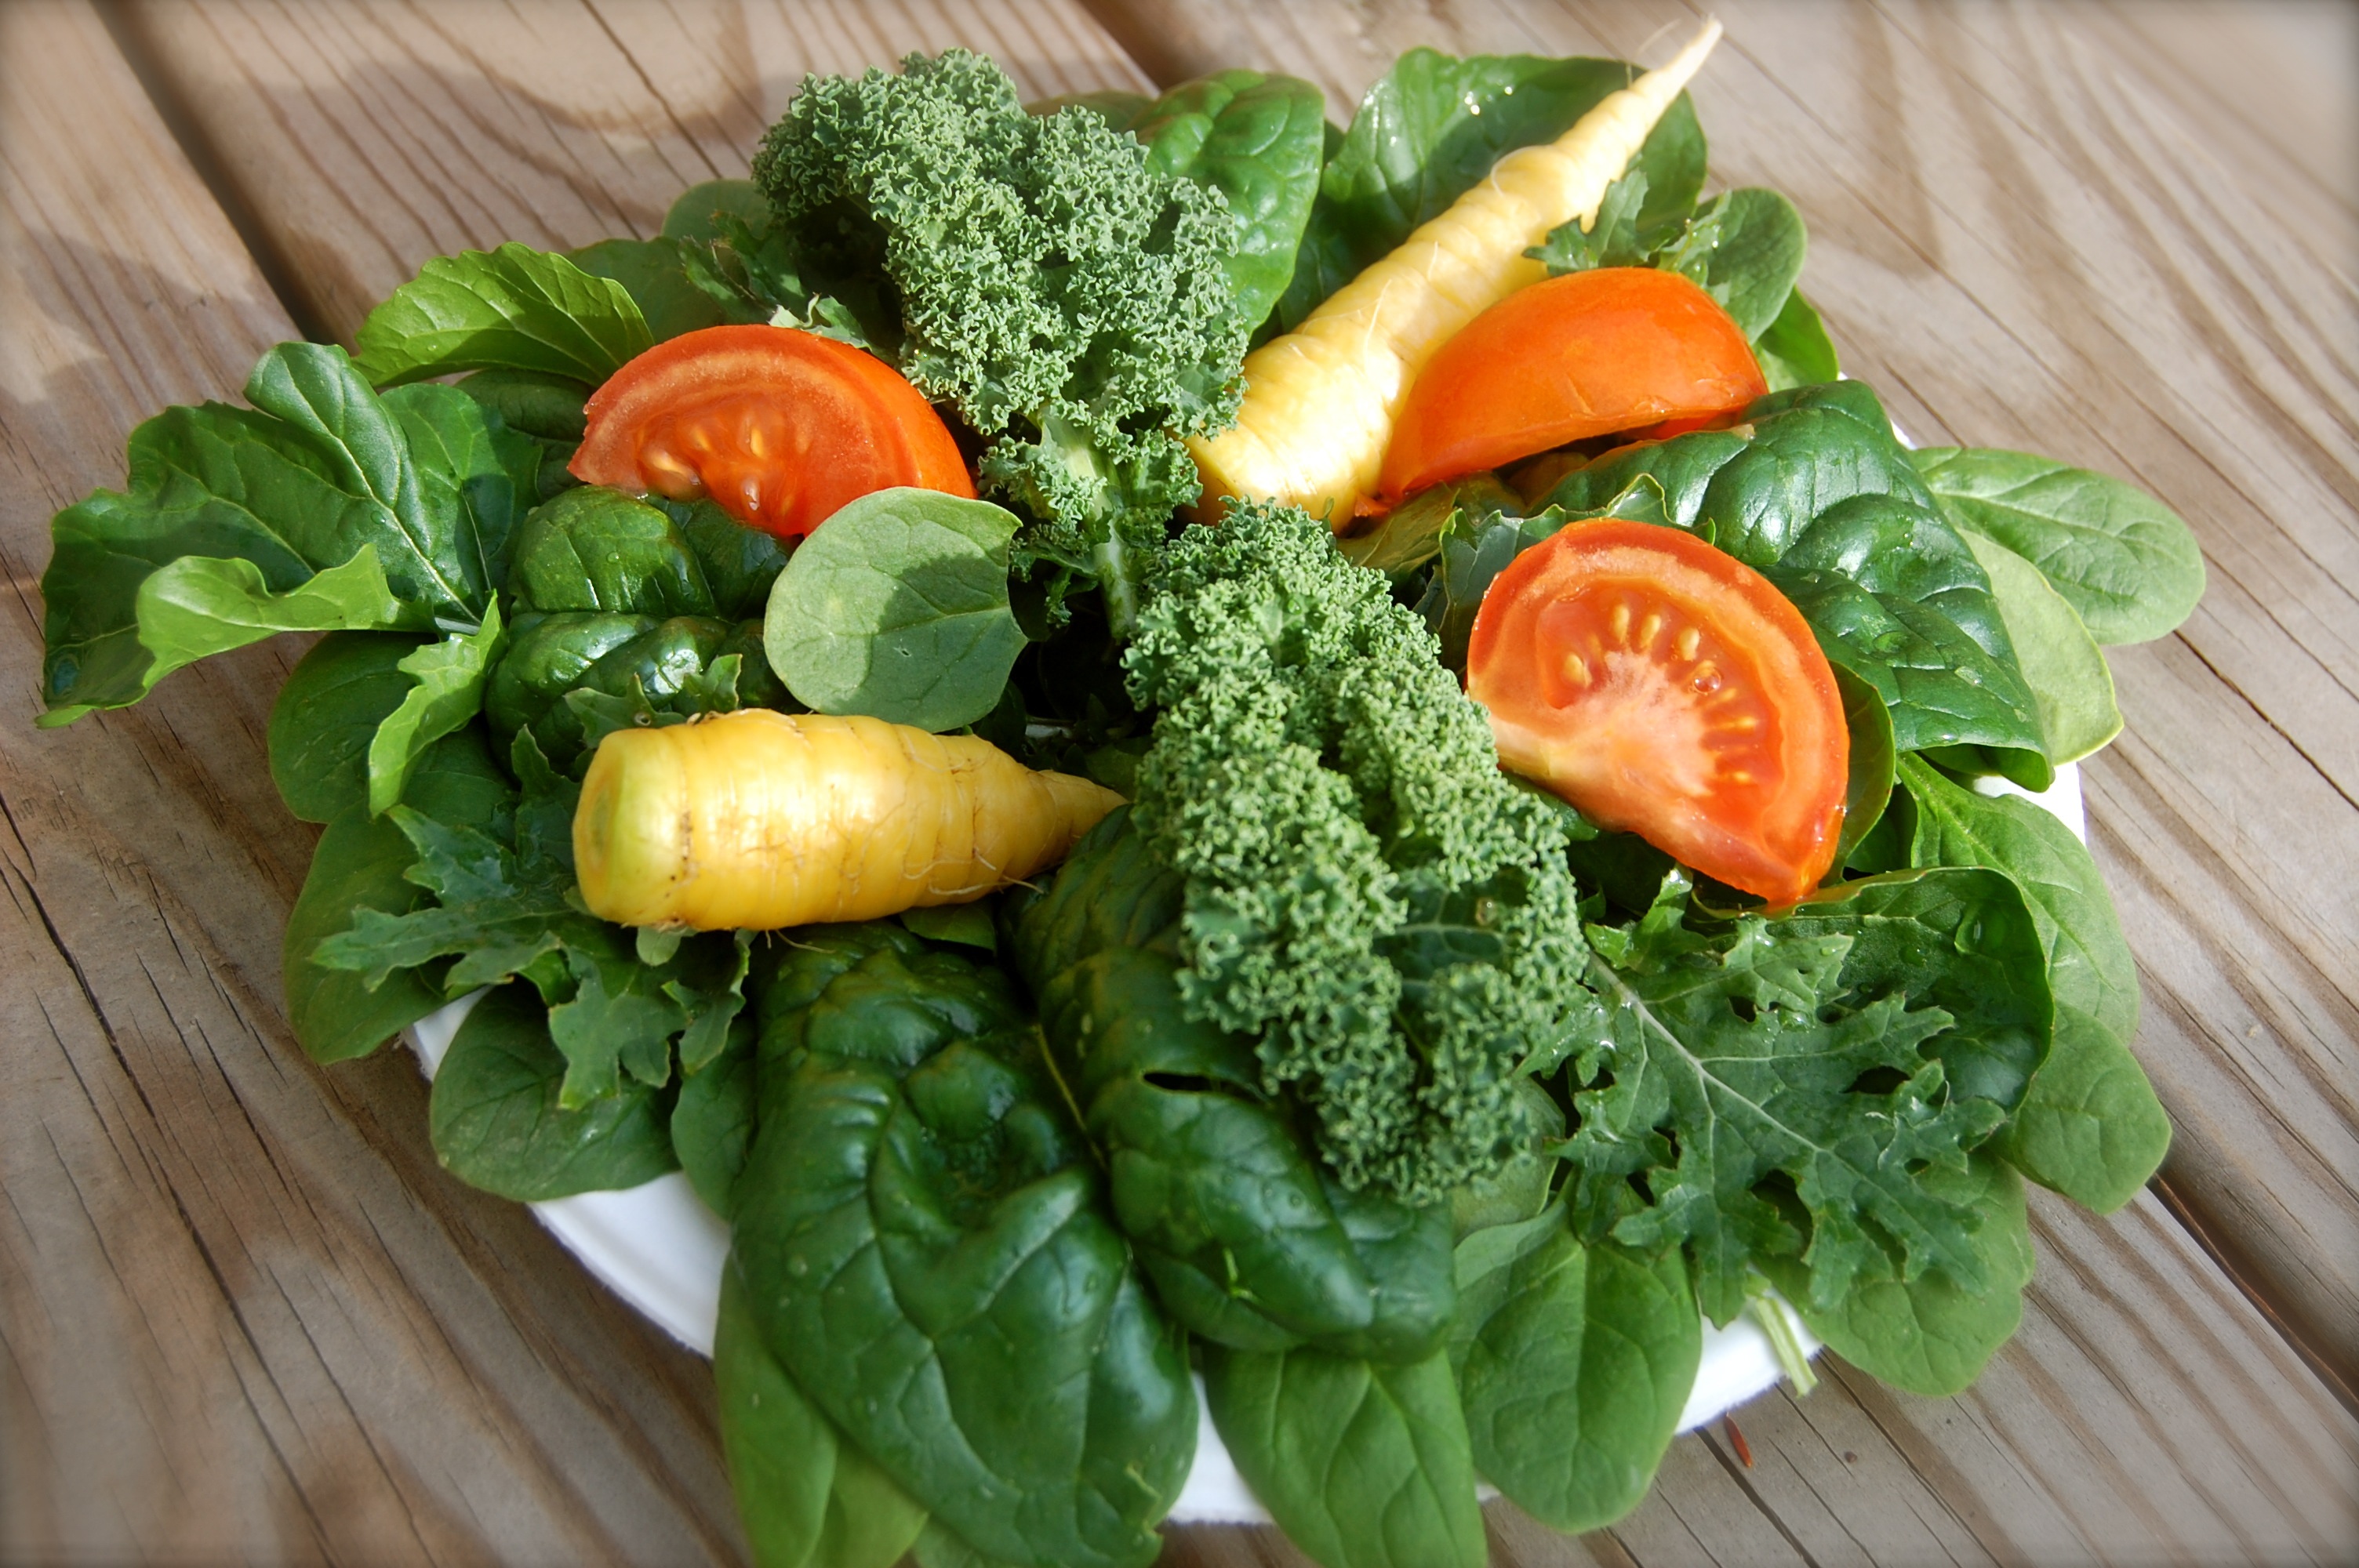
dish, food, salad, produce, vegetable, natural, fresh, healthy, lunch, lettuce, tomato, vegan, vegetarian, spinach, vegetarian food, diet, healthy eating, organic, greens, chard, fresh vegetables, fresh food, eating healthy, healthy meal, leaf vegetable